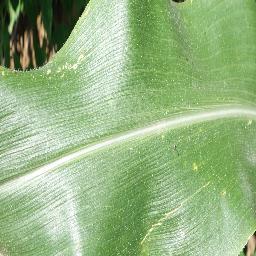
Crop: corn
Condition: (maize)_healthy